Julie Dorf

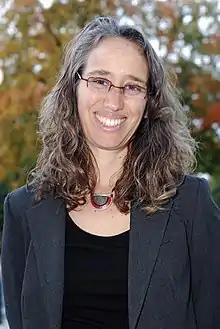
Julie Dorf, Senior Advisor for the Council for Global Equality

Julie Dorf (born February 28, 1965) is an international human rights advocate best known as the founding executive director of OutRight Action International (then known as the International Gay and Lesbian Human Rights Commission). She started the organization in 1990 and served as executive director until 2000.